Raik Dittrich

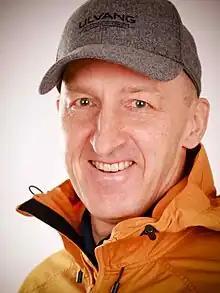
Portrait (private)

After his active career, Dittrich was a ski technician at the German Ski Federation from 1992 to 1998, initially in the biathlon and later responsible for the Nordic combined. After graduating in business administration, he initially worked as product manager and sales manager for Germany for a German ski wax manufacturer. From 2003 to 2008, he worked there as an authorized signatory and as Head of the Ski Wax Division. From 2008 to 2022, he worked as managing director for a company in the outdoor and sports industry. Dittrich lives with his family in Wuerzbach in the Black Forest and has three sons. Since 2022, Dittrich has been managing consulting projects for the sports and outdoor industry across Europe.